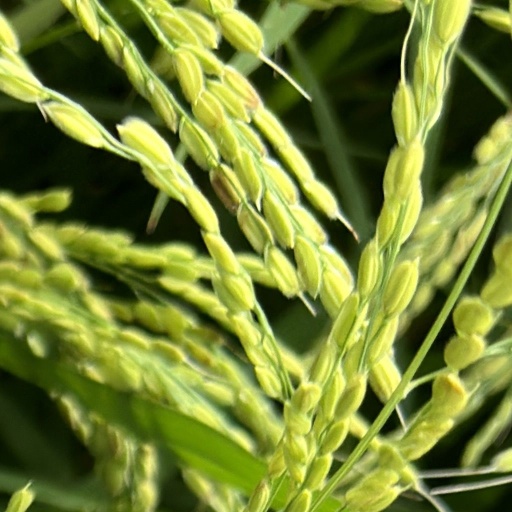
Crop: rice